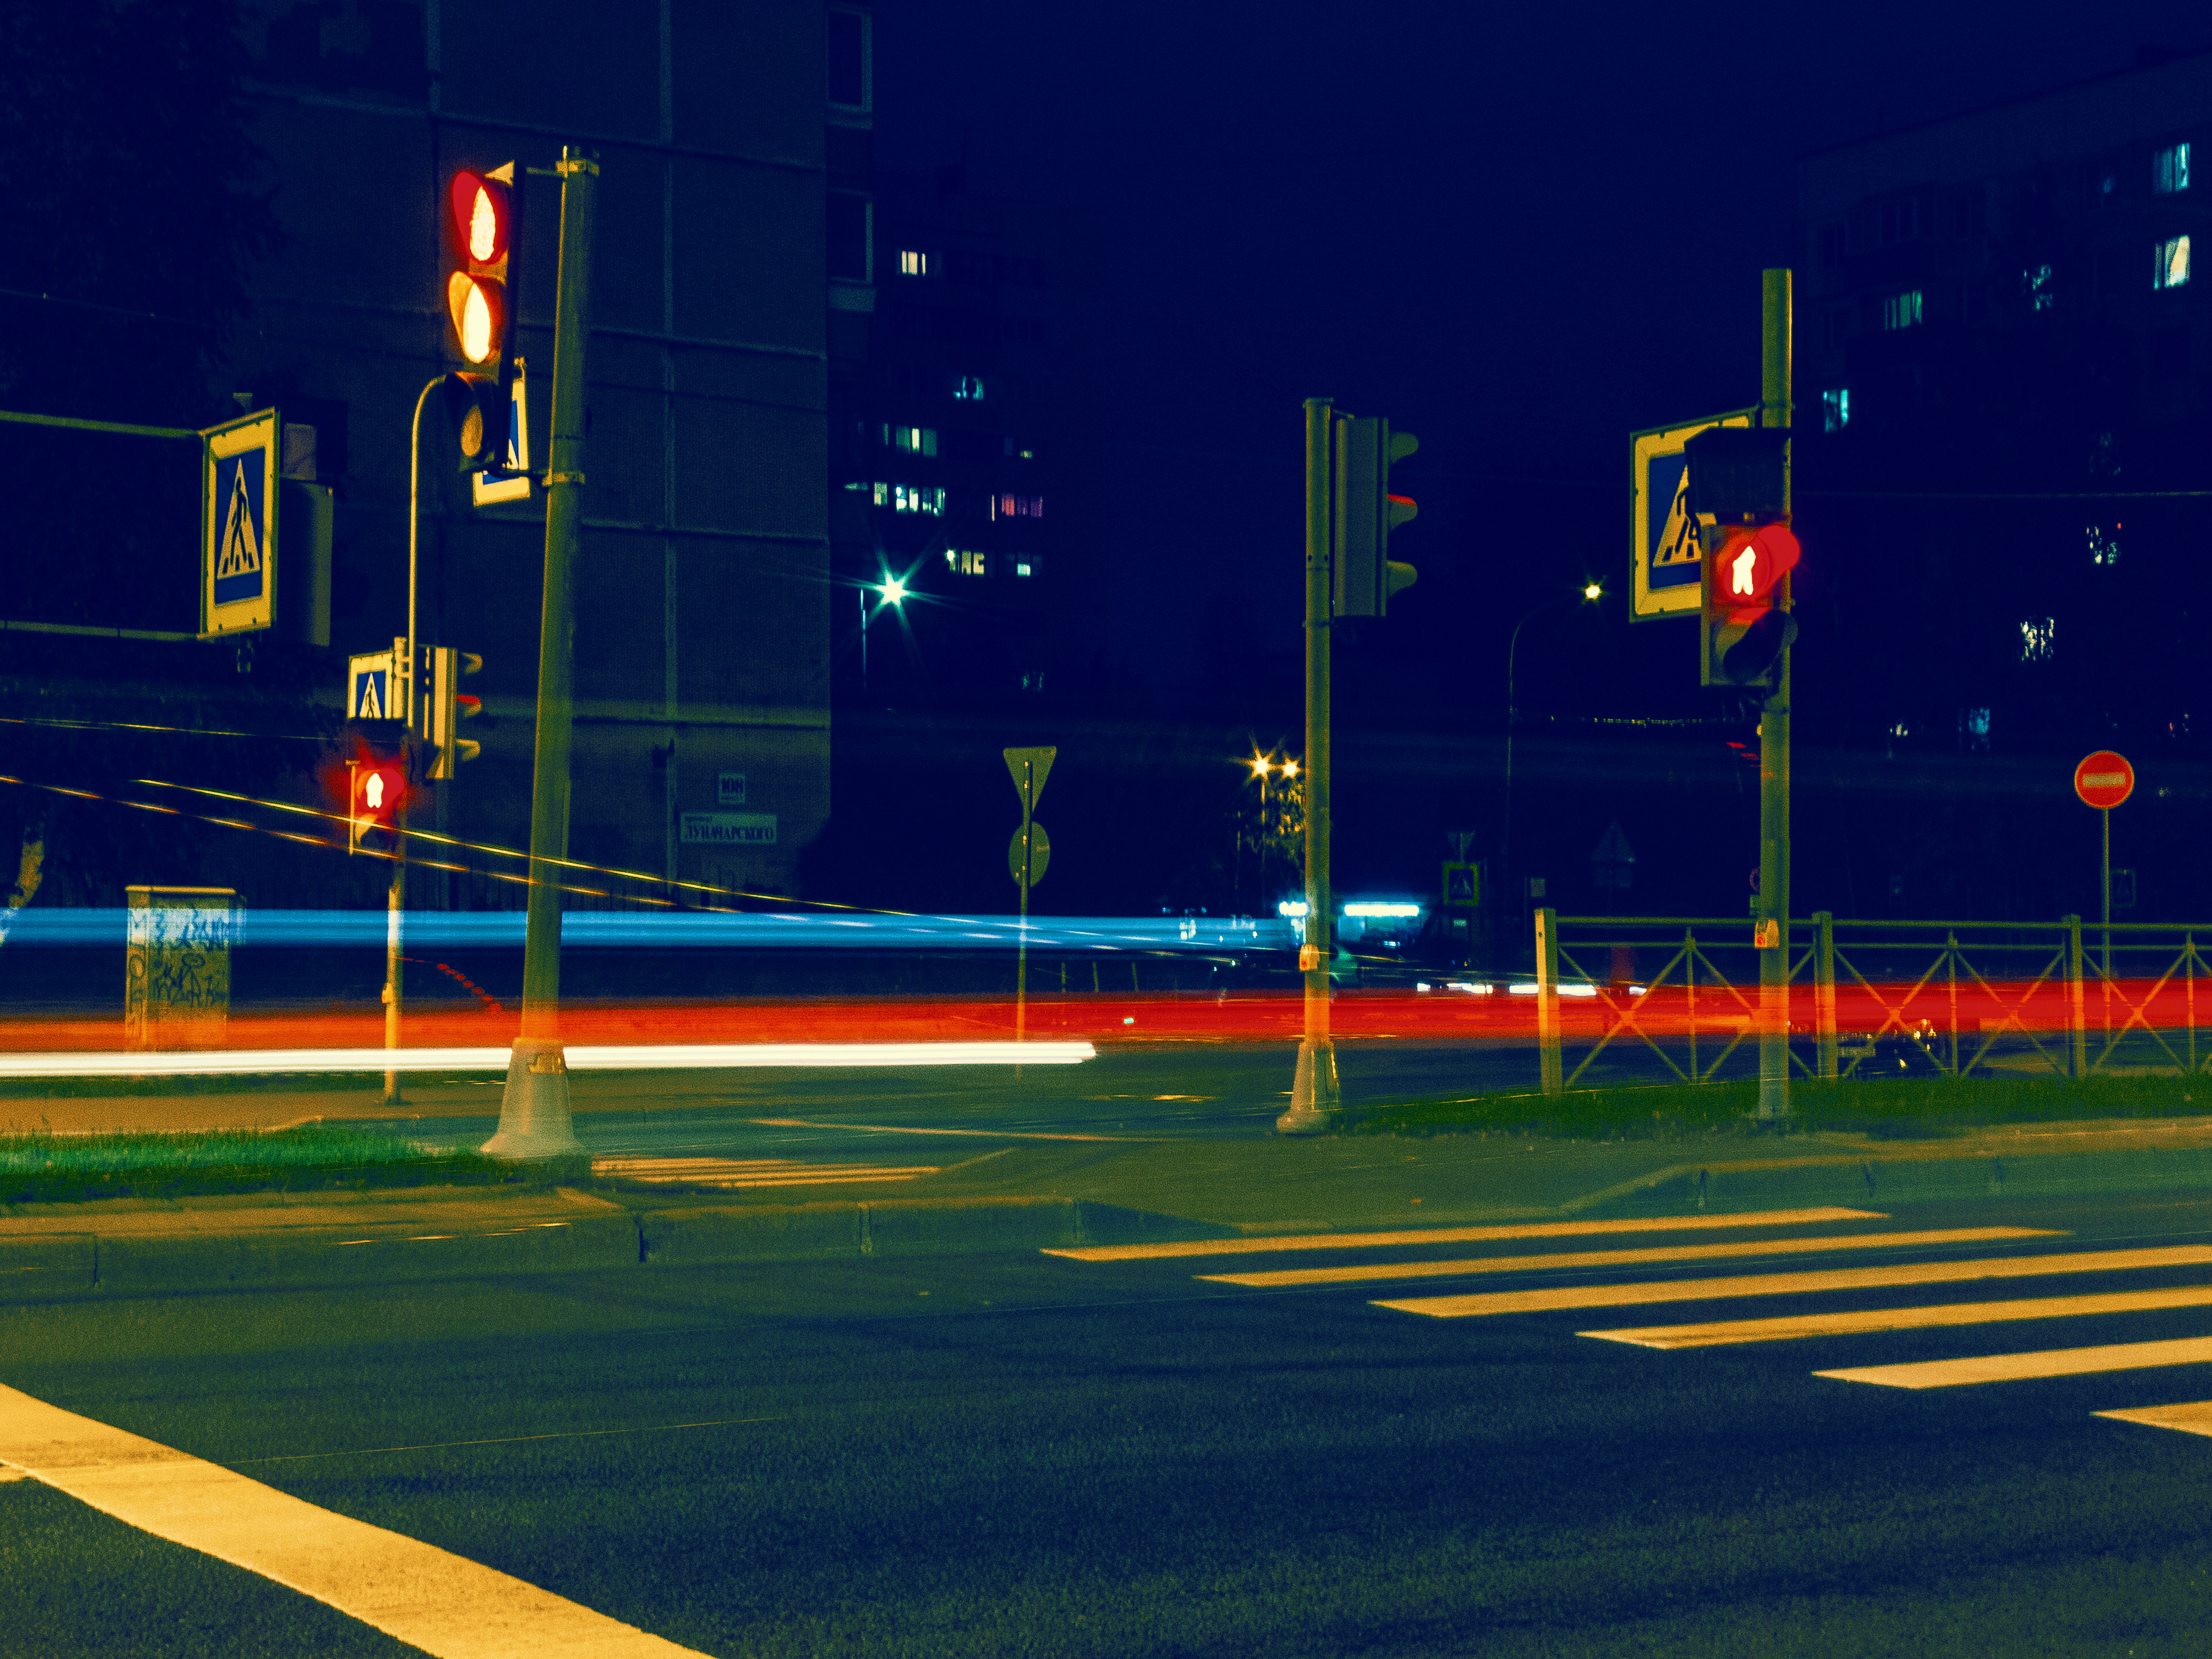
images, street light, automotive lighting, electricity, lighting, road surface, asphalt, thoroughfare, road, midnight, gas, metropolitan area, city, signaling device, signage, urban area, electric blue, building, public utility, pole, street, intersection, symmetry, darkness, Security lighting, light fixture, overhead power line, sign, lane, night, neon, grass, electrical supply, evening, highway, traffic sign, sport venue, traffic, transport, reflection, lens flare, facade